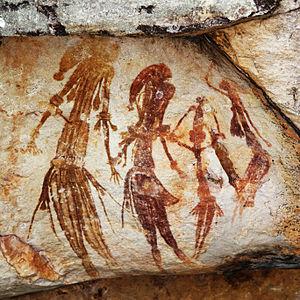
Les arts visuels en Australie ont une longue histoire qui commence il y a sans doute plus de 30 000 ans, avec les peintures sur paroi et les peintures sur bois aborigènes. Les arts visuels australiens incluent l'art indigène australien, l'art colonial, les paysages, les œuvres d'atelier, l'art moderne et contemporain. L'Australie a produit beaucoup d'artistes importants, tant dans la tradition occidentale que dans la tradition indigène. Le caractère sacré de la terre est d’ailleurs un thème commun à ces deux traditions artistiques.